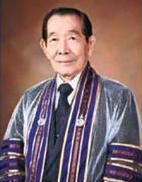
อนันต์ กรุแก้ว

| name = อนันต์ กรุแก้ว
| honorific_prefix = ศาสตราจารย์
| honorific_suffix = มหาวชิรมงกุฎ|ม.ว.ม., ประถมาภรณ์ช้างเผือก|ป.ช.
| image = อนันต์ กรุแก้ว.JPG
| nationality = ไทย
| known_for = อธิการบดีสถาบันเทคโนโลยีราชมงคล
| spouse = สลวย กรุแก้ว
| footnotes = อดีตนายกสโมสรนิสิตคณะสถาปัตยกรรมศาสตร์จุฬาลงกรณ์มหาวิทยาลัย
|name = อนันต์ กรุแก้ว
|nationality = ไทย
|awards
ศาสตราจารย์อนันต์ กรุแก้ว (8 มีนาคม พ.ศ. 2468 - 6 พฤษภาคม พ.ศ. 2564) อดีตอธิการบดีมหาวิทยาลัยเทคโนโลยีราชมงคล|วิทยาลัยเทคโนโลยีและอาชีวศึกษา หรือ "มหาวิทยาลัยเทคโนโลยีราชมงคล" ในปัจจุบัน (พ.ศ. 2527 - พ.ศ. 2531) ประกาศสำนักนายกรัฐมนตรี เรื่อง แต่งตั้งอธิการบดีวิทยาลัยเทคโนโลยีและอาชีวศึกษา
== ประวัติ ==
ศาสตราจารย์อนันต์ กรุแก้ว เกิดเมื่อวันที่ สมรสกับ รศ.สลวย กรุแก้ว (บุตรของพระยาผดุงวิทยาเสริม (กำจัด พลางกูร)) มีบุตรสาว คือ นางอังสนา กรุแก้ว รศ.ปิยานันต์ ประสารราชกิจ (สมรสกับ พล.ต.อ.วัชรพล ประสารราชกิจ) เปิดประวัติ “โอม COCKTAIL” และนางวรรณวิภา สุขกนิษฐ (สมรสกับ ดร.จักรพงษ์) จบการศึกษาชั้นมัธยมจากโรงเรียนอัสสัมชัญ (อสช 10749) และโรงเรียนเตรียมอุดมศึกษา รายนามนักเรียนเก่าเตรียมอุดมศึกษารุ่น 6 จำนวน 59 คน จากนั้นเข้าศึกษาต่อระดับอุดมศึกษาที่ คณะสถาปัตยกรรมศาสตร์ จุฬาลงกรณ์มหาวิทยาลัย|สถาปัตยกรรมศาสตรบัณฑิต และได้รับทุนการศึกษาโครงการความร่วมมือระหว่างสหรัฐอเมริกาและรัฐบาลไทย ศึกษาระดับปริญญาโท สาขา Industrial Education จากมหาวิทยาลัยเวย์นสเตต รัฐมิชิแกน ประเทศสหรัฐอเมริกา และสำเร็จการศึกษาจากวิทยาลัยป้องกันราชอาณาจักร (วปอ.) รุ่นที่ 22
ในปี พ.ศ. 2550 ได้รับพระราชทานปริญญาสถาปัตยกรรมศาสตรดุษฎีบัณฑิต สาขาเทคโนโลยีสถาปัตยกรรม จากมหาวิทยาลัยเทคโนโลยีราชมงคลธัญบุรี
== ประสบการณ์การทำงาน ==
ศาสตราจารย์อนันต์ กรุแก้ว เริ่มรับราชการเมื่อปี พ.ศ. 2493 ในตำแหน่งสถาปนิก สังกัดกรมโยธาธิการทหารบก กระทรวงกลาโหม ต่อมาได้ย้ายมาเป็นสถาปนิกประจำการรถไฟแห่งประเทศไทย จากนั้นได้มาปฏิบัติหน้าที่ราชการในด้านการศึกษา ในปี พ.ศ. 2497 ตำแหน่งอาจารย์ตรี แผนกวิชาช่างก่อสร้าง มหาวิทยาลัยเทคโนโลยีราชมงคลกรุงเทพ|วิทยาลัยเทคนิคกรุงเทพ การปฏิบัติหน้าที่เจริญก้าวหน้าเรื่อยมาอย่างต่อเนื่อง เป็นผู้ร่วมก่อตั้งวิทยาลัยเทคโนโลยีและอาชีวศึกษา และเป็นรองอธิการบดี 2 สมัย และอธิการบดีวิทยาลัยเทคโนโลยีและอาชีวศึกษา (พ.ศ. 2527 - พ.ศ. 2531)
== ผลงาน ==
=== ด้านการศึกษา ===
ศาสตราจารย์อนันต์ กรุแก้ว เป็นผู้เจรจาขอเวนคืนที่ดินราชพัสดุบริเวณคลองหก จังหวัดปทุมธานี ของกรมธนารักษ์ จำนวน 741 ไร่ เพื่อก่อสร้างศูนย์กลางสถาบันเทคโนโลยีราชมงคล
=== ด้านสถาปัตยกรรม ===
ศาสตราจารย์อนันต์ กรุแก้ว เป็นสถาปนิกออกแบบอาคารราชการและเอกชนหลายแห่ง อาทิกรมประชาสัมพันธ์ โรงพยาบาลเวชศาสตร์เขตร้อน มหาวิทยาลัยมหิดล อาคารสังคีตศาลา สวนหลวง ร.9 ฯลฯ
=== ด้านกิจกรรมและสังคม ===
ศาสตราจารย์อนันต์ กรุแก้ว เป็นองค์การนักศึกษาในประเทศไทย|นายกสโมสรนิสิตคณะสถาปัตยกรรมศาสตร์ จุฬาลงกรณ์มหาวิทยาลัย เคยได้รับคัดเลือกเป็นนักกีฬาดีเด่นของจุฬาลงกรณ์มหาวิทยาลัย จากผลงานการเป็นนักกีฬารักบี้ทีมชาติไทย ร่วมแข่งขันกับมหาวิทยาลัยเคมบริดจ์ และมหาวิทยาลัยออกซฟอร์ด ในประเทศอื่นๆ เมื่อปี พ.ศ. 2495 และเป็นนายกสโมสรโรตารี่กรุงเทพ นอกจากนี้ยังเคยได้รับรางวัลต่างๆ อาทิ ได้รับรางวัลพ่อตัวอย่าง ในปี พ.ศ. 2528 ได้รับรางวัลครูดีเด่นของกระทรวงศึกษาธิการ 2 ครั้ง เป็นบุคคลดีเด่นจากหนังสือพิมพ์ไทยรัฐ
== เครื่องราชอิสริยาภรณ์ ==
ราชกิจจานุเบกษา, ประกาศสำนักนายกรัฐมนตรี เรื่อง พระราชทานเครื่องราชอิสริยาภรณ์, เล่ม ๑๐๘ ตอนที่ ๒๐๘ ง ฉบับพิเศษ หน้า ๑๒, ๒๙ พฤศจิกายน ๒๕๓๔
ราชกิจจานุเบกษา, ประกาศสำนักนายกรัฐมนตรี เรื่อง พระราชทานเครื่องราชอิสริยาภรณ์ , เล่ม ๑๐๓ ตอนที่ ๒๑๓ ง ฉบับพิเศษ หน้า ๑๕, ๓ ธันวาคม ๒๕๒๙
ราชกิจจานุเบกษา, แจ้งความสำนักนายกรัฐมนตรี เรื่อง พระราชทานเหรียญจักรมาลาและเหรียญจักรพรรดิมาลา, เล่ม ๙๘ ตอนที่ ๒๐๖ ง ฉบับพิเศษ หน้า ๓๑๗๒, ๑๗ ธันวาคม ๒๕๒๔
== อ้างอิง ==
หมวดหมู่:บุคคลจากคณะสถาปัตยกรรมศาสตร์ จุฬาลงกรณ์มหาวิทยาลัย
หมวดหมู่:บุคคลจากวิทยาลัยป้องกันราชอาณาจักร
หมวดหมู่:บุคคลจากมหาวิทยาลัยเทคโนโลยีราชมงคลกรุงเทพ
หมวดหมู่:บุคคลจากมหาวิทยาลัยเทคโนโลยีราชมงคลธัญบุรี
หมวดหมู่:ข้าราชการพลเรือนชาวไทย
หมวดหมู่:อาจารย์คณะสถาปัตยกรรมศาสตร์
หมวดหมู่:ศาสตราจารย์
หมวดหมู่:นักการศึกษาชาวไทย
หมวดหมู่:สถาปนิกชาวไทย
หมวดหมู่:นักกีฬาทีมชาติไทย
หมวดหมู่:ผู้ได้รับเครื่องราชอิสริยาภรณ์ ป.ช.
หมวดหมู่:ผู้ได้รับเครื่องราชอิสริยาภรณ์ ม.ว.ม.
หมวดหมู่:อธิการบดีมหาวิทยาลัยเทคโนโลยีราชมงคล
หมวดหมู่:นักรักบี้
หมวดหมู่:บุคคลที่ยังมีชีวิตอยู่
หมวดหมู่:ผู้ได้รับปริญญากิตติมศักดิ์จากมหาวิทยาลัยเทคโนโลยีราชมงคลธัญบุรี
หมวดหมู่:บุคคลจากโรงเรียนอัสสัมชัญ
หมวดหมู่:บุคคลจากโรงเรียนเตรียมอุดมศึกษา